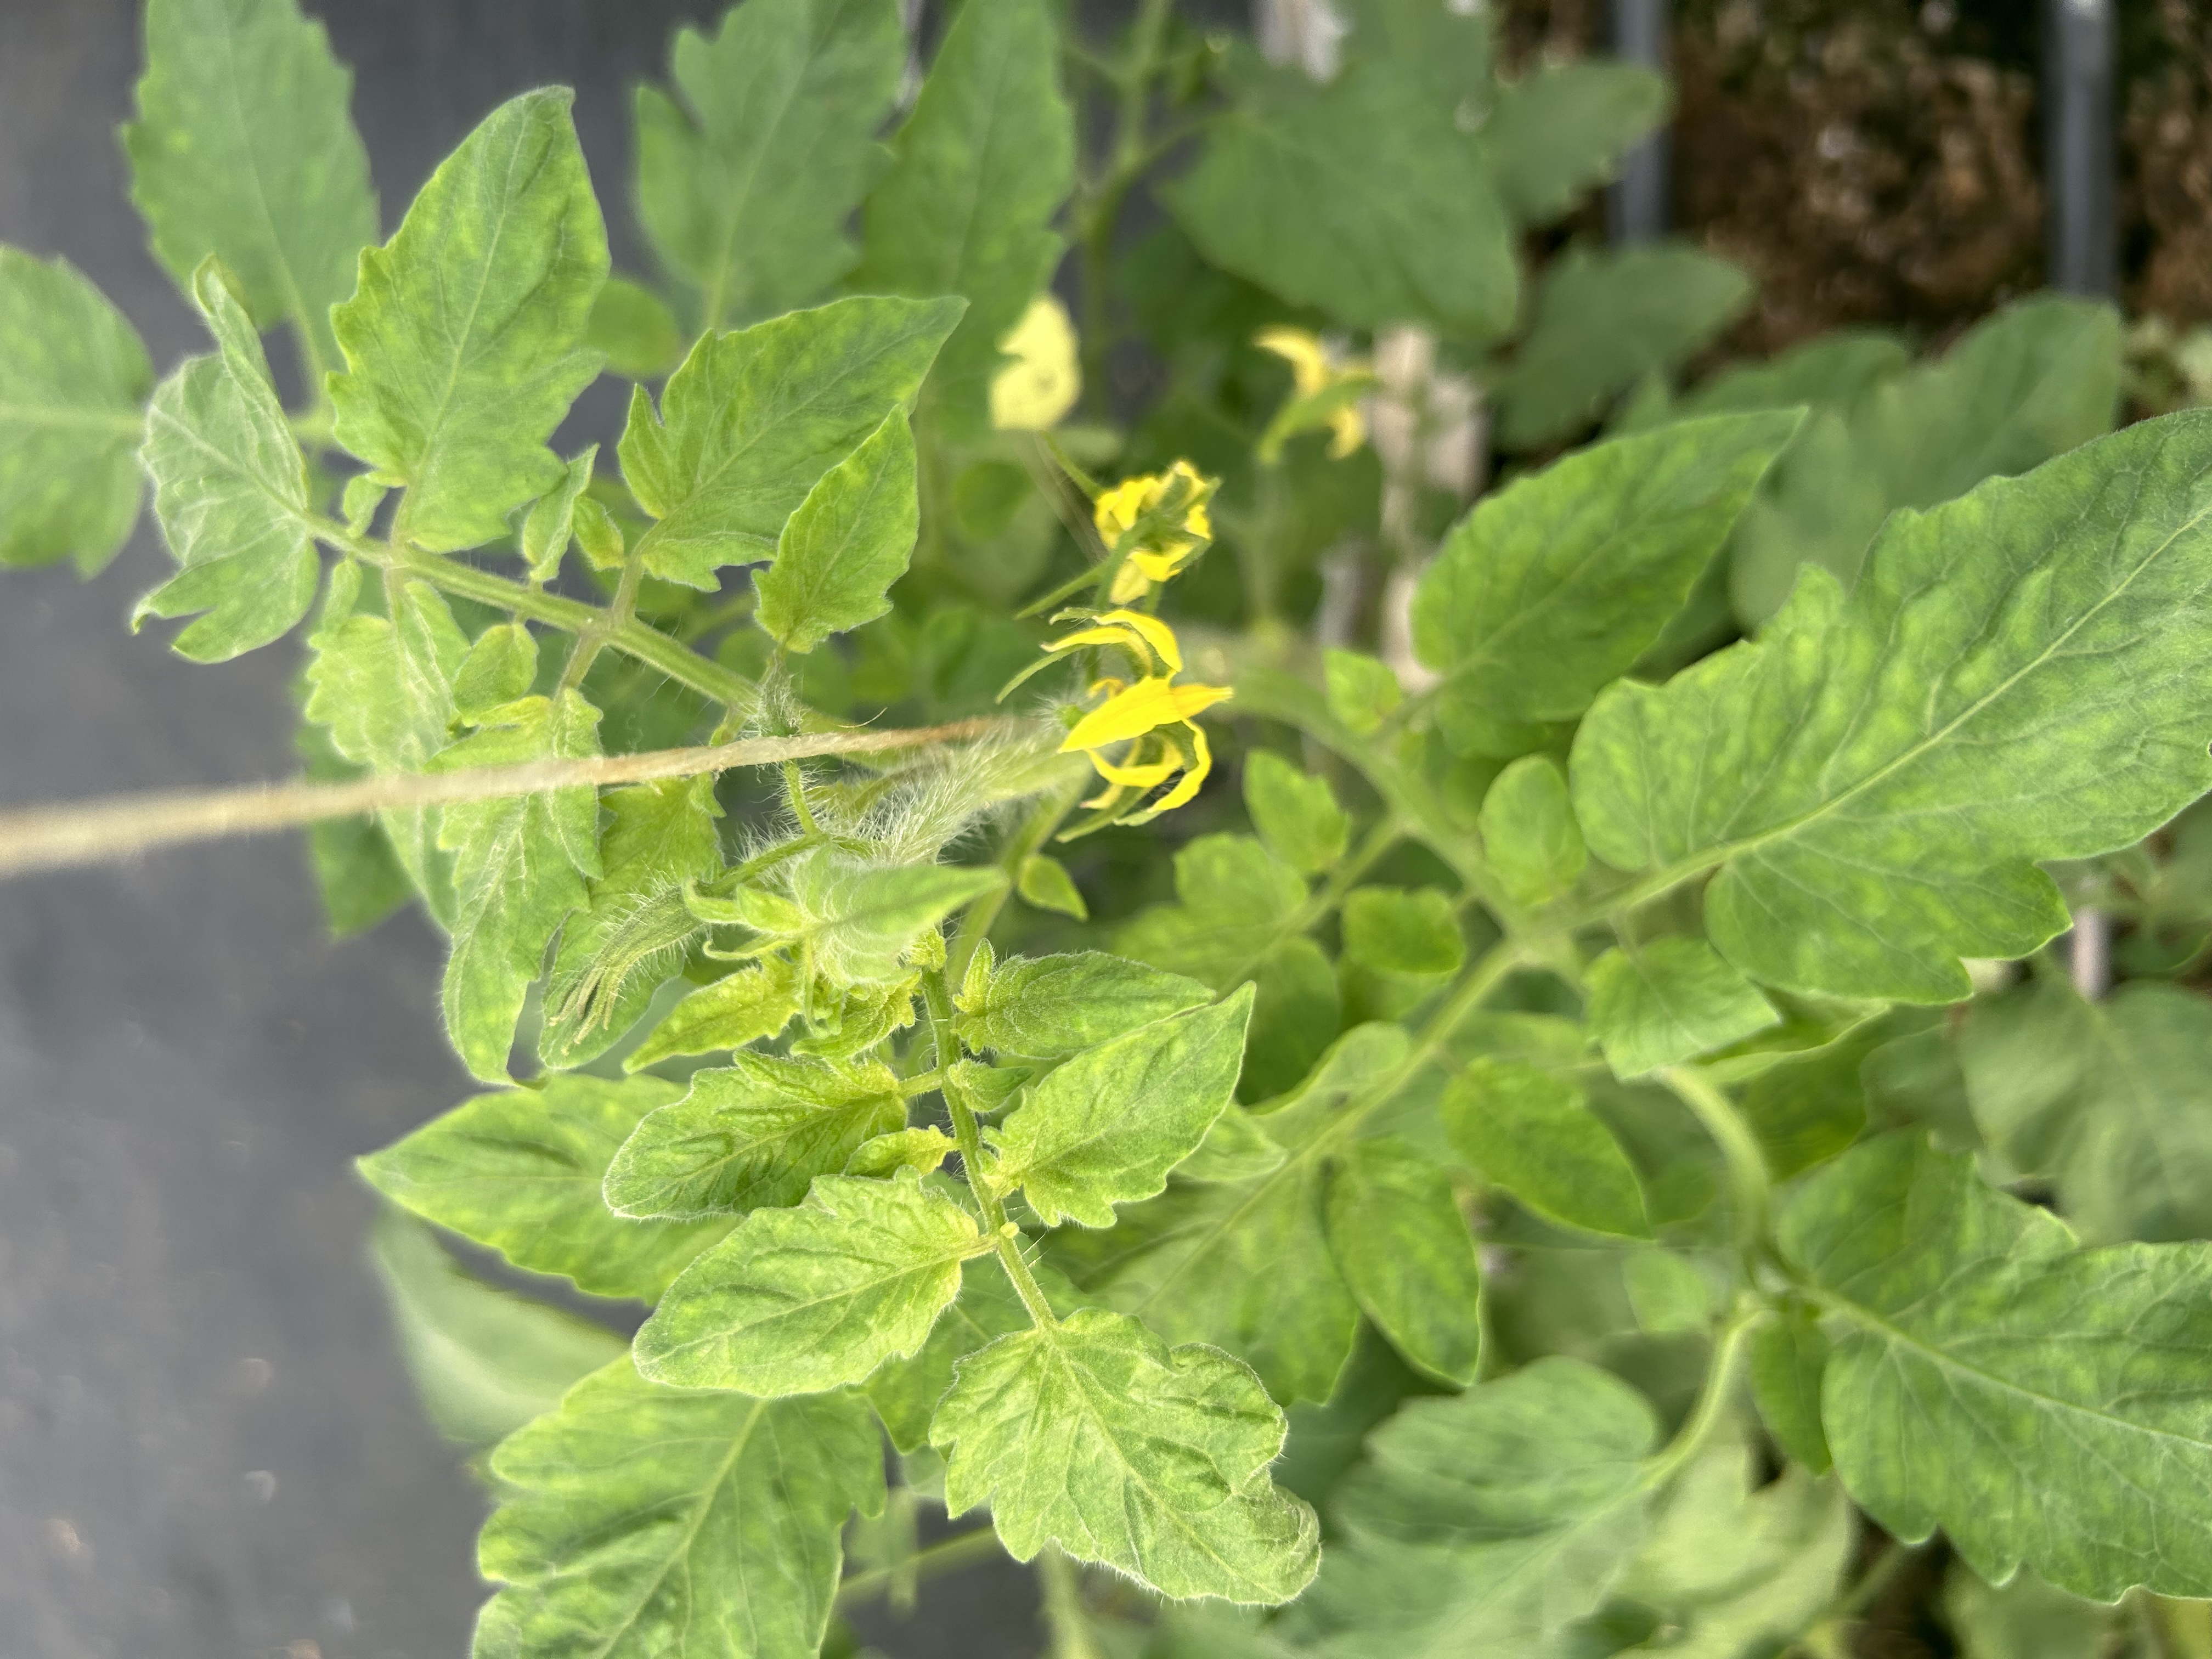
Disease: Viral